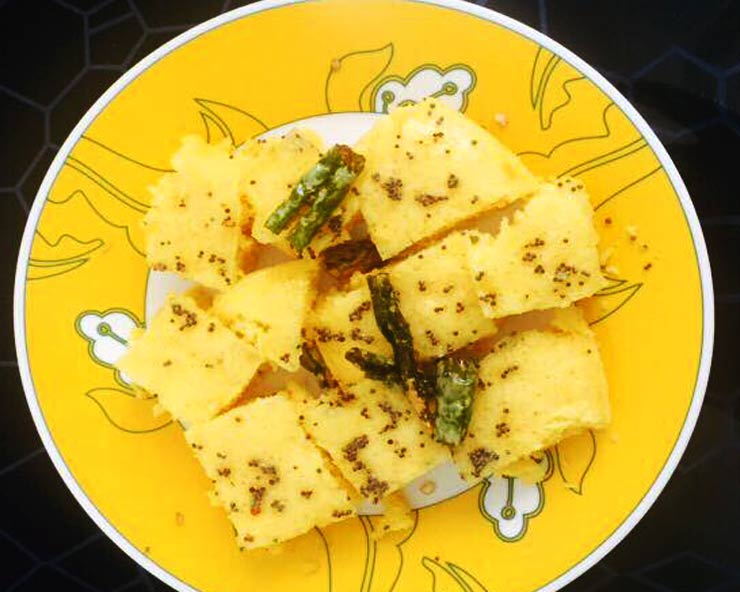
Dish: dhokla